Square des Batignolles

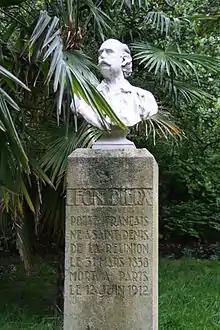
Léon Dierx

For a park of this relatively modest size (less than two hectares), there are surprisingly large undulating lawns here, and the many wandering paths are shaded by a remarkable variety of trees. There are oriental plane trees that are over 140 years old and over thirty metres in height. There is a relatively young giant sequoia, which has yet to become gigantic. There are hazelnut trees from Asia Minor, Siberian elms, Japanese cherry trees, ash trees, willows, black walnuts, and others. On top of a small rocky outcrop is a glass-walled gazebo which acts as a greenhouse for a solitary tropical palm tree.